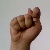
The image shows a hand gesture representing the letter 'T' in Indian Sign Language.